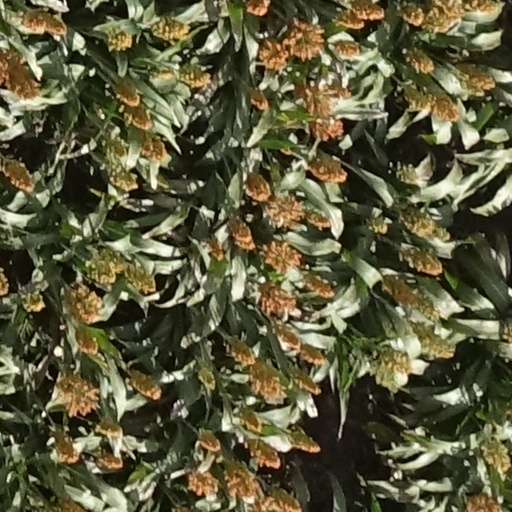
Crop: sorghum